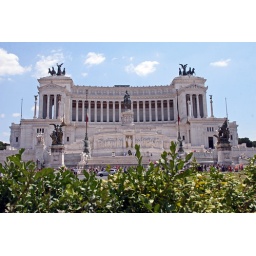
This hugh white marble monument to Italy's first king was completed in 1911